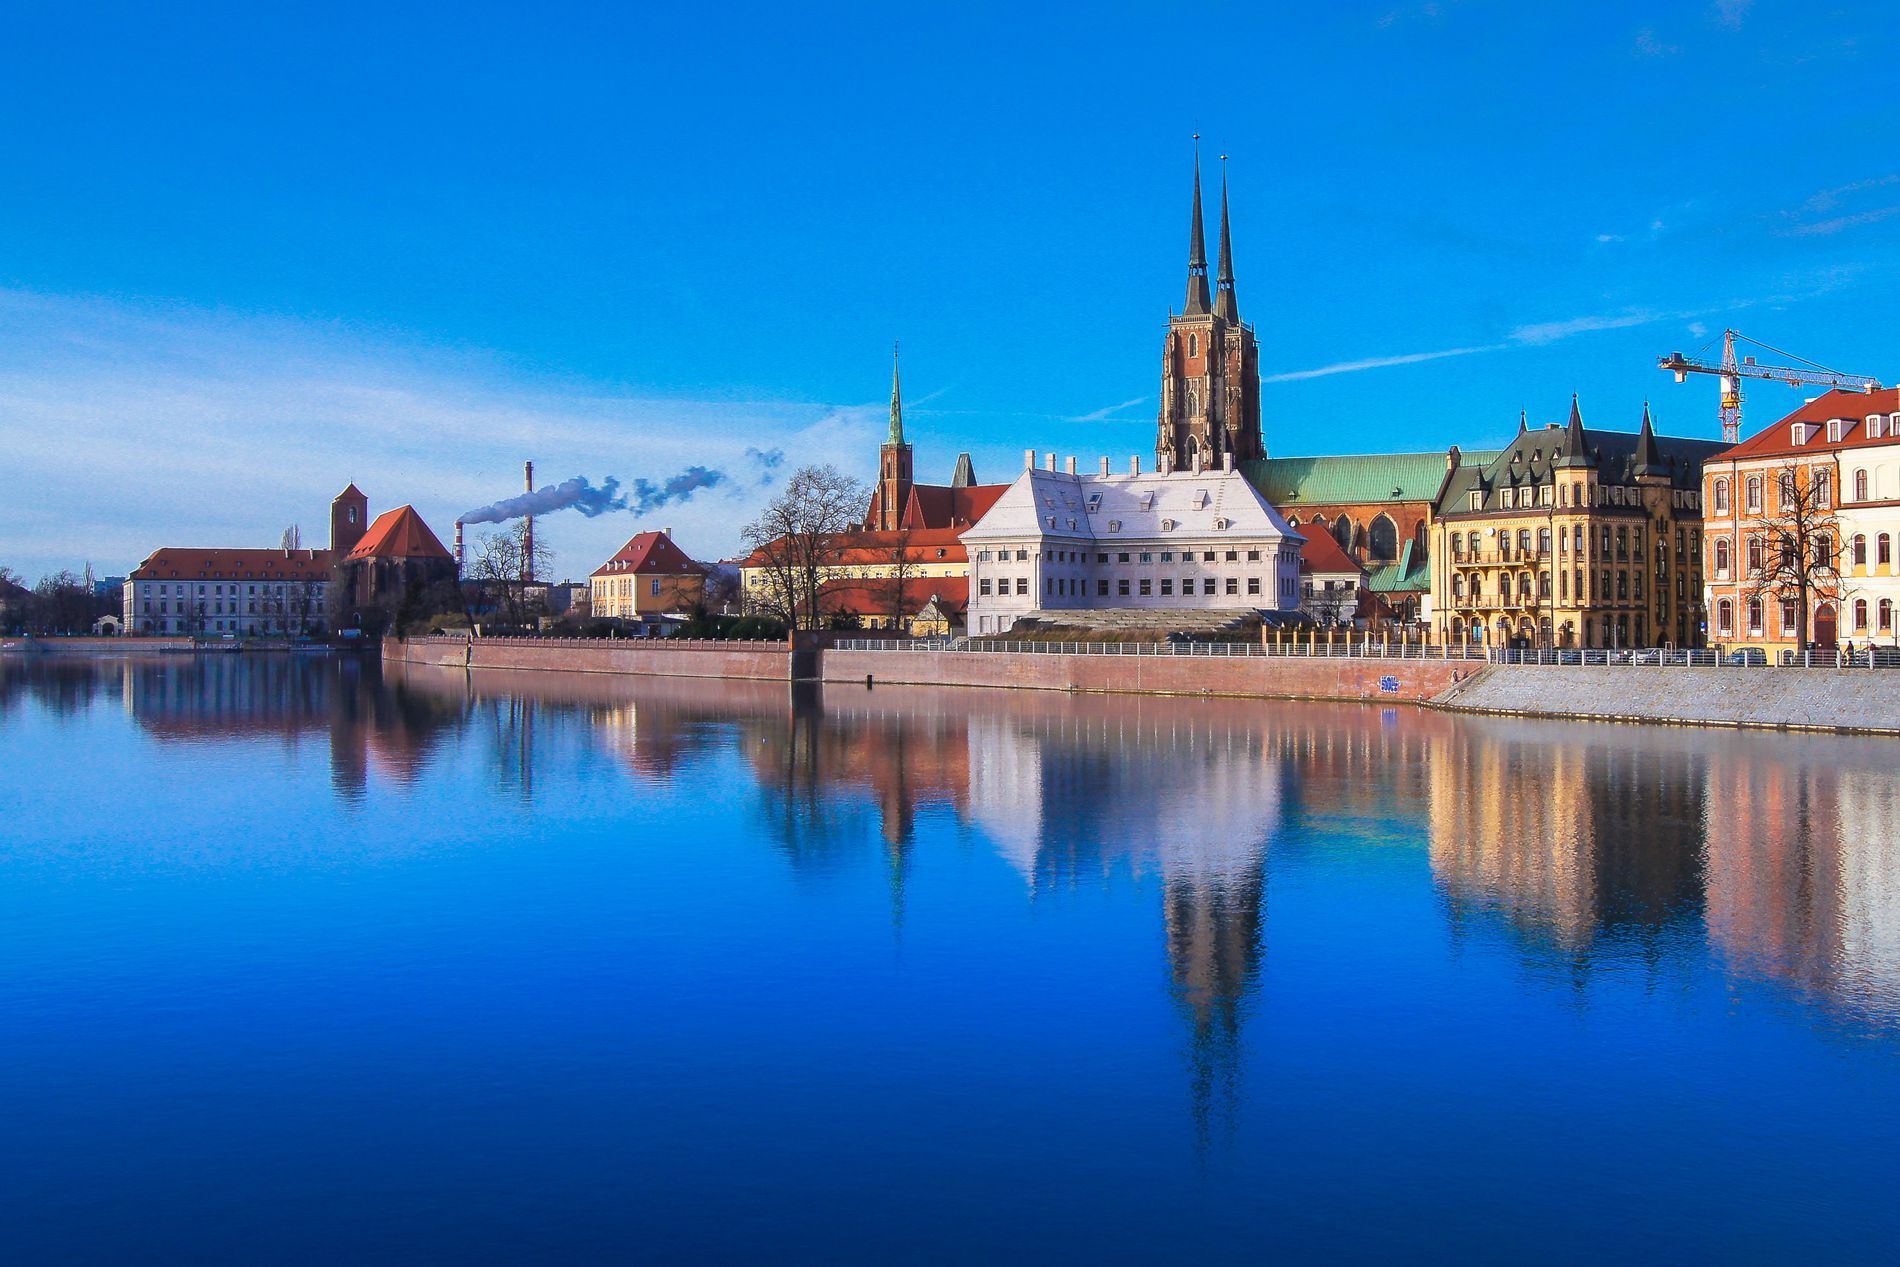
City on the Water
A wide shot shows a city with buildings reflected in calm, blue water. The sky is also a clear, bright blue. The scene is peaceful and balanced.
This wide-angle photograph captures a serene city reflected in a tranquil body of water. The scene unfolds under a brilliant blue sky, The image evokes a sense of calm and serenity. The clear blue sky, the still water, and the symmetrical reflection all contribute to a peaceful and balanced atmosphere. The photograph is taken from a low vantage point, emphasizing the expansive water surface and the reflection of the city.
Labels: City, Architecture, Building, Spire, Tower, Nature, Outdoors, Scenery, Landscape, Urban, Cityscape, Metropolis, Water, Panoramic, Cathedral, Church, Waterfront, Castle, Fortress, Housing, Clock Tower, House, Sky, Bell Tower, Downtown, Parliament, Lake, Tree, Factory chimney, Crane, factory smoke
Camera: SONY SLT-A55V
Lens: DT 18-55mm F3.5-5.6 SAM
Aperture: F11
Exposure: 1/100 sec
ISO: 100
Focal length: 18.0 mm